Shola Ameobi

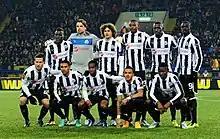
Ameobi "(back; third from right)" in Magpies colours, facing Metalist Kharkiv in the Europa League in 2013.

During Newcastle's Europa League campaign, Ameobi scored three goals in the competition; the opening goal in a 3–0 win over Bordeaux on 4 October 2012; the equaliser in a 2–2 draw with Club Brugge on 8 November 2012, and the only goal of the game from the penalty spot to secure a 1–0 aggregate victory over Metalist Kharkiv on 21 February 2013.